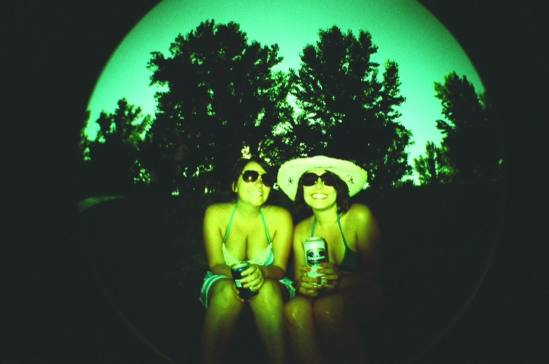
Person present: Yes